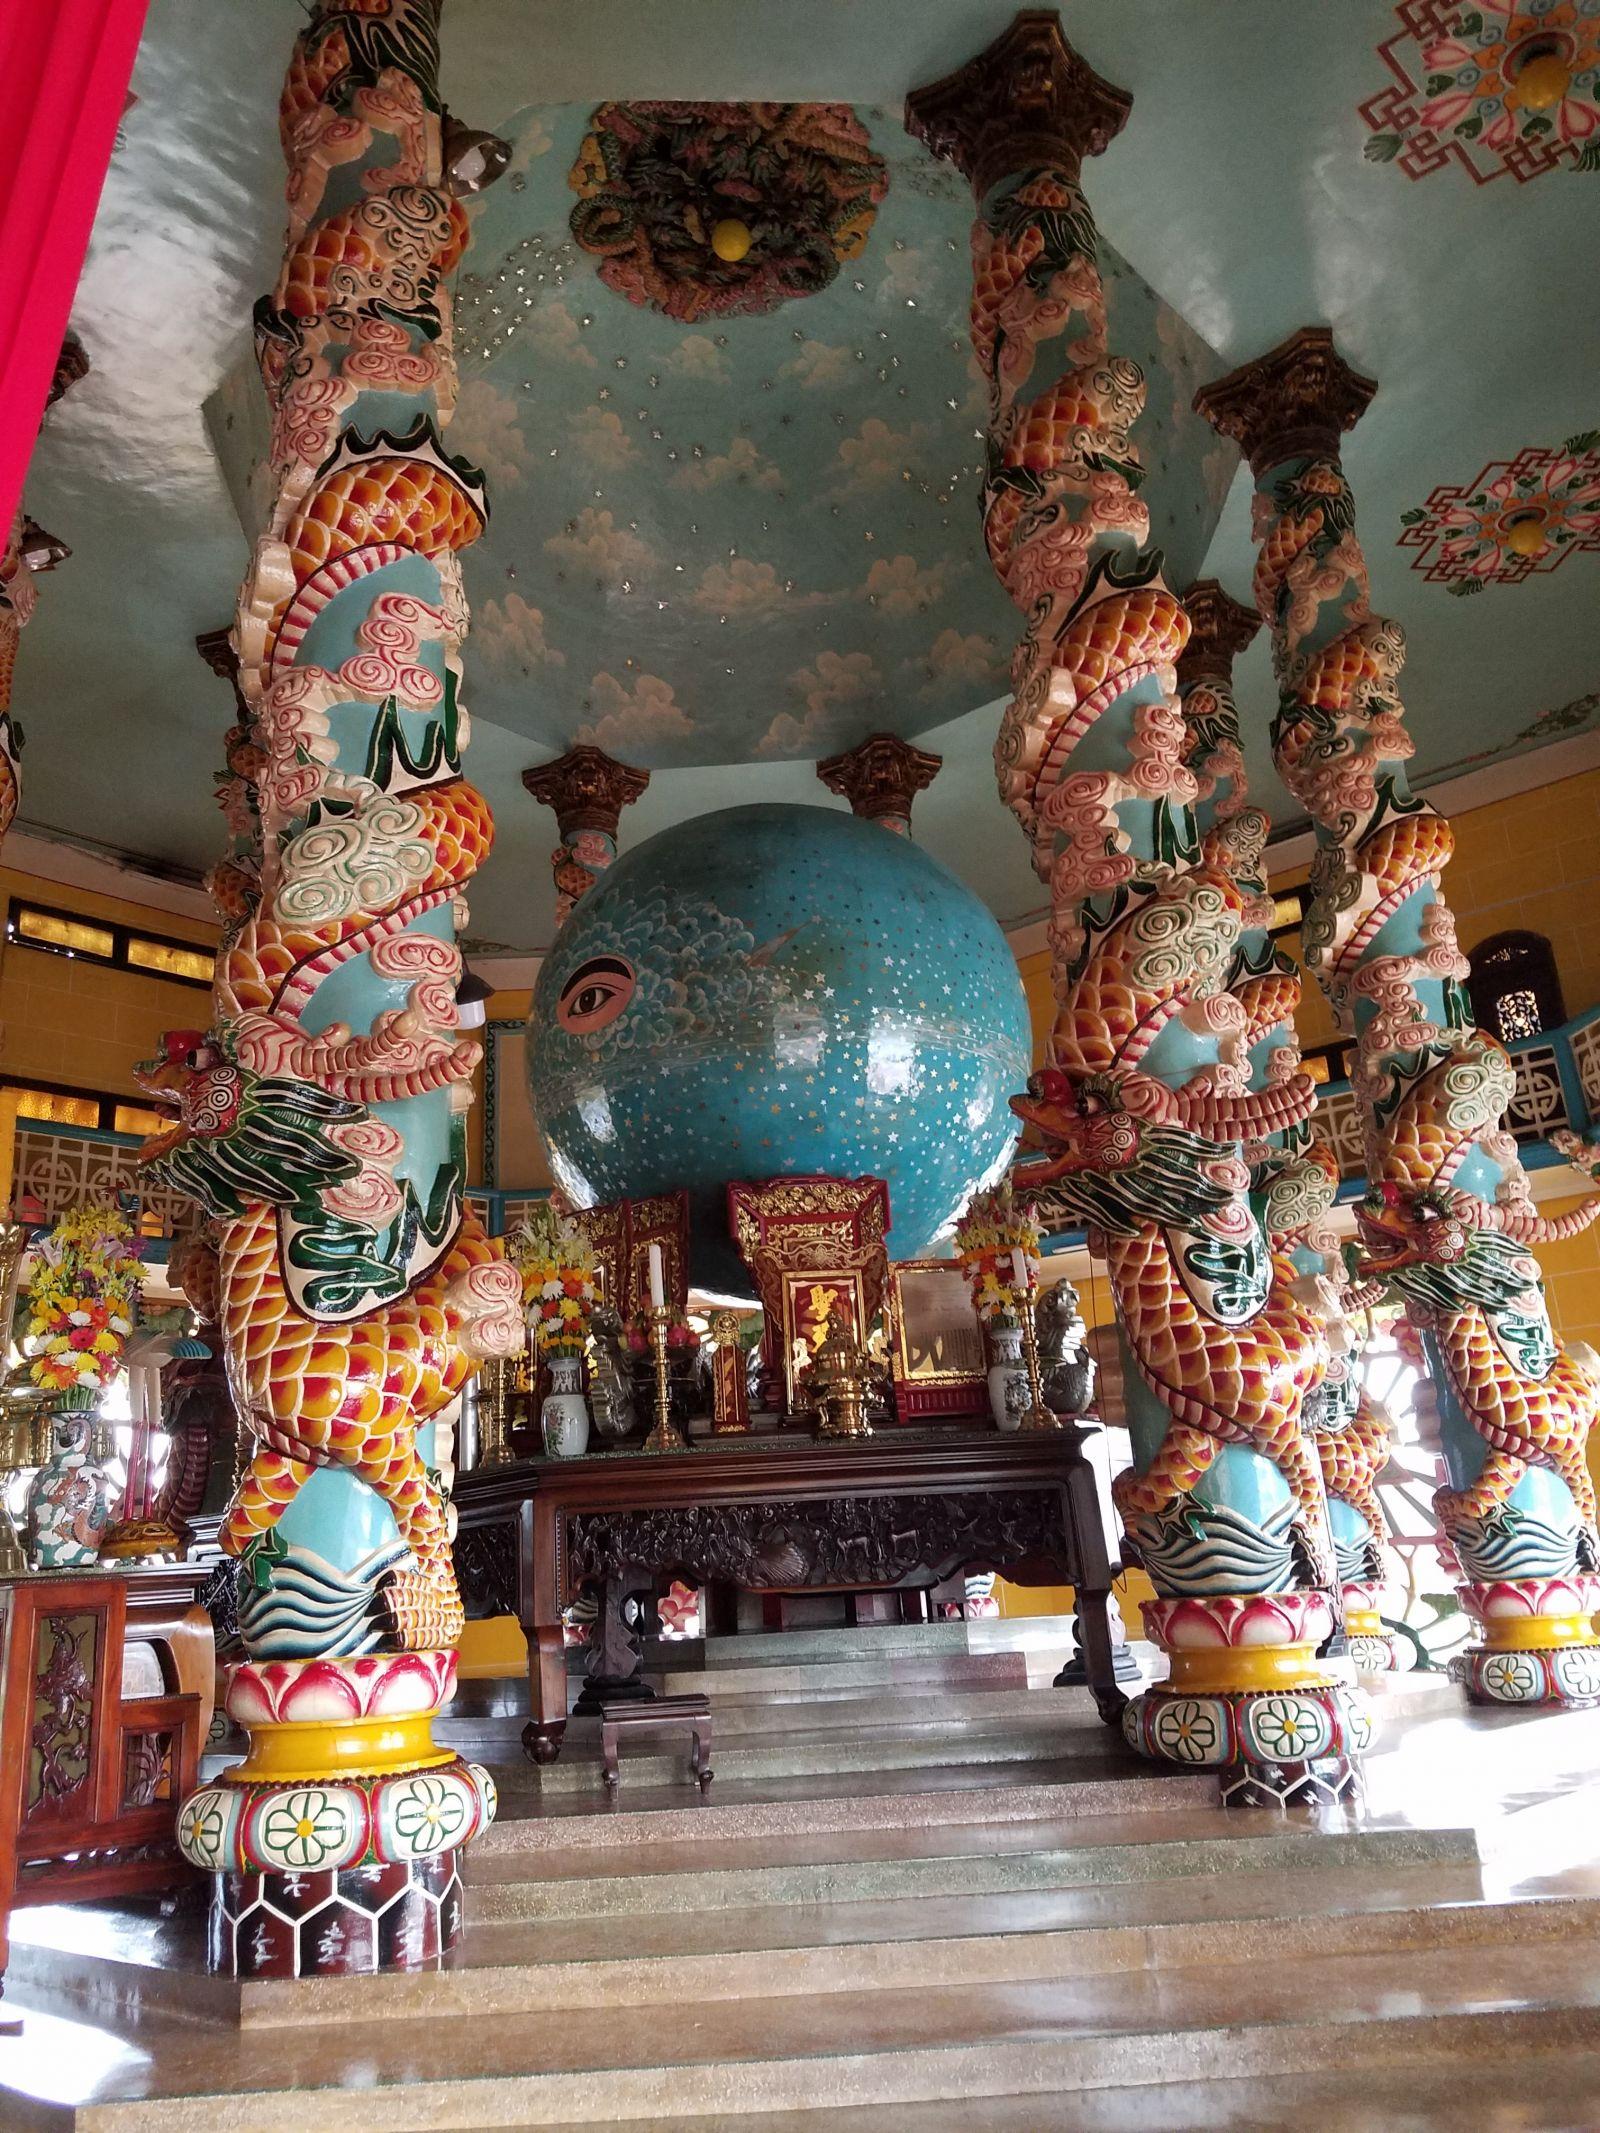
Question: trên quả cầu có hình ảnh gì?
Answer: trên quả cầu có hình ảnh một con mắt